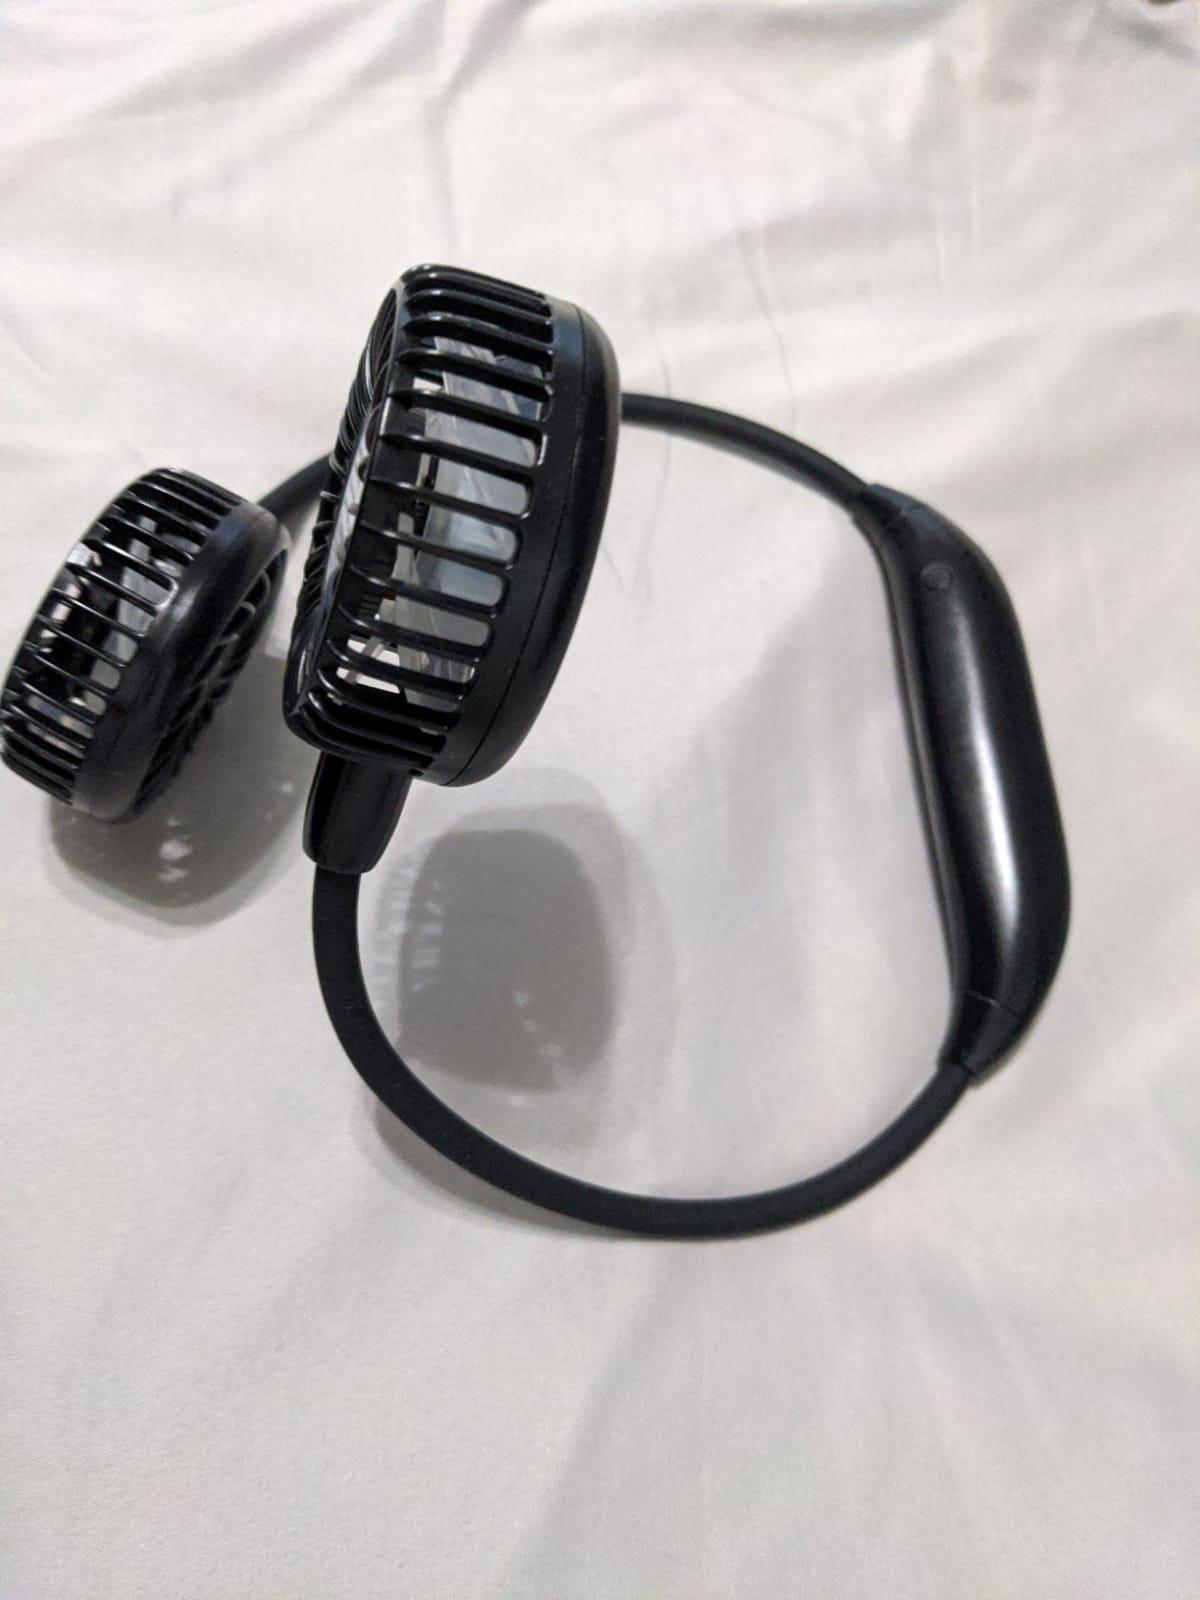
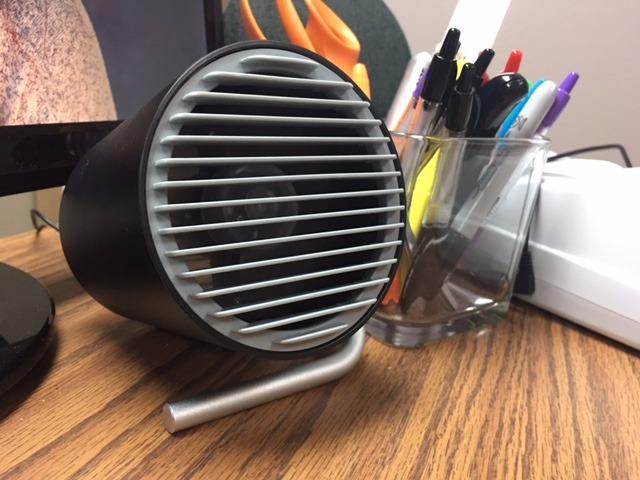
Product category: fan
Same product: no